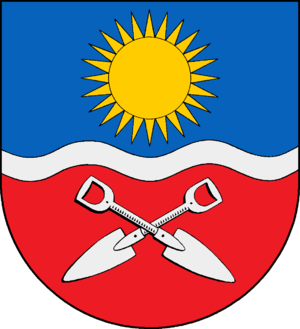
Schönbek
Coat of arms of Schönbek
Schönbek er en kommune og en by i det nordlige Tyskland, beliggende i Amt Bordesholm i den sydøstlige del af Kreis Rendsborg-Egernførde. Kreis Rendsborg-Egernførde ligger i den centrale del af delstaten Slesvig-Holsten.